Jerzy Iwanow-Szajnowicz

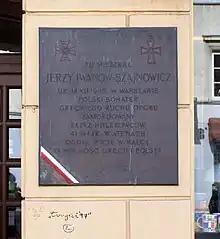
Memorial plaque at the house Iwanow lived in Warsaw

On 5 December 1944, Field Marshal Harold Alexander, Allied Commander-in-Chief in the Mediterranean, sent a diploma of thanks to his mother, while on 30 March 1945, the Polish government in exile honoured Iwanow with the Virtuti Militari cross. On 5 March 1962 he was decorated by the British government for his service with the Polish forceswith the War Medal and on 25 May 1976, he was awarded the highest Greek medal for gallantry, the Cross of Valour in Gold. In 1972, his life was made into a movie in the Polish People's Republic, as "Agent Nr. 1".